George Samouelle

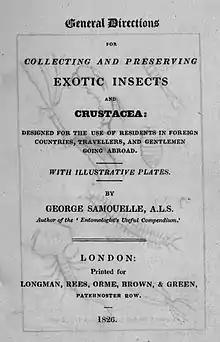
"Collecting and Preserving Exotic Insects" (1826)

George Samouelle (–1846) was a curator in the British Museum (Natural History) of "no real scientific aptitude".